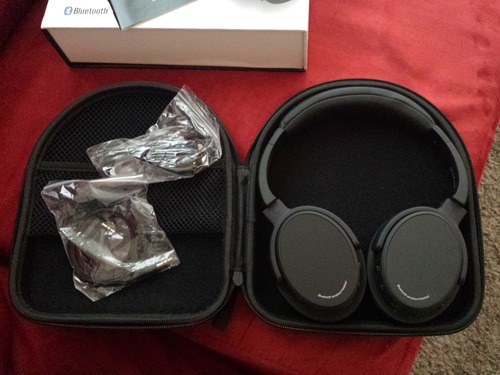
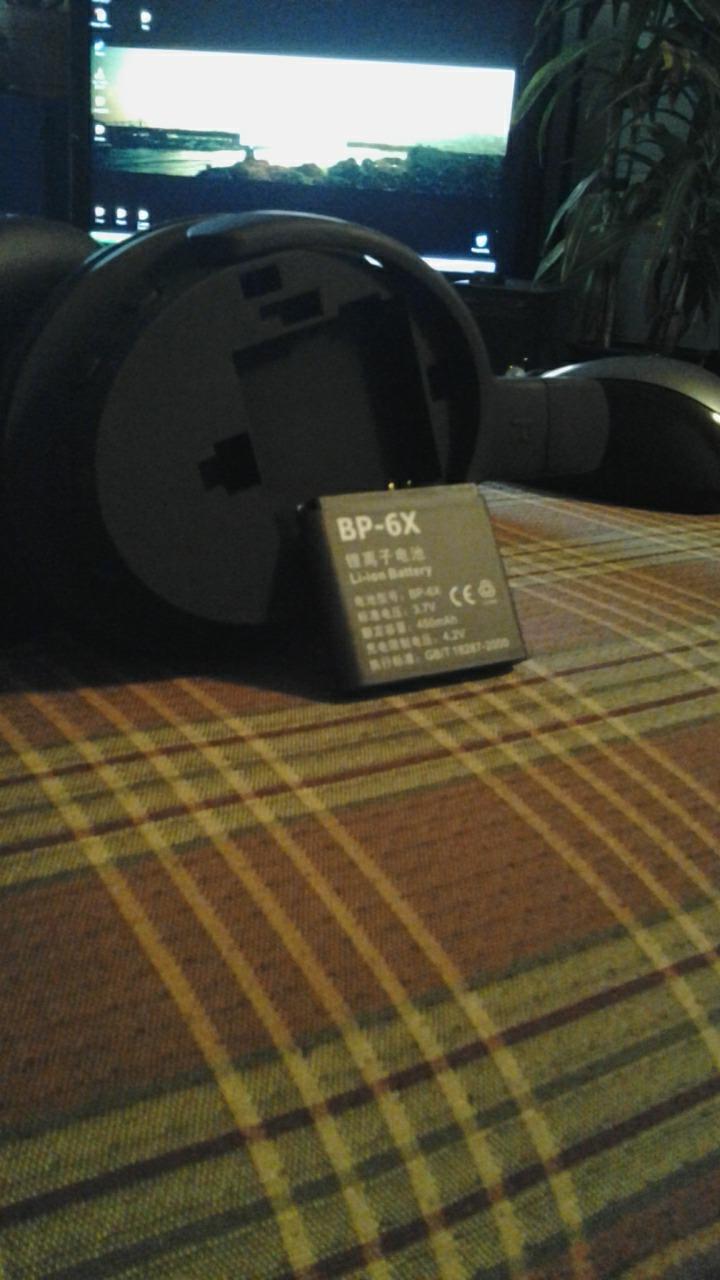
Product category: headphones
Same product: yes